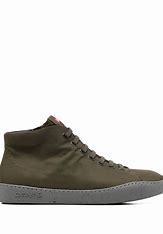
Brand: Camper
Model: PEU